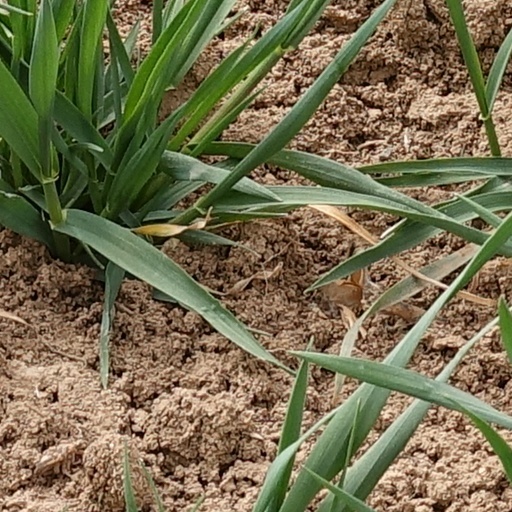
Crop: wheat